Great Retreat (Serbia)

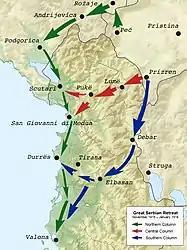
Routes of the Serbian retreat, showing the northern, central, and southern columns through Montenegro and Albania.

Approximately 300,000 Serbian soldiers and between 50,000 and 60,000 refugees found themselves gathered in Kosovo, the last defensible area before a possible retreat. The region held deep symbolic significance for Serbian national identity, and many saw the moment as part of a broader historical cycle, recalling the 1389 Battle of Kosovo, the 1813 collapse of the First Serbian Uprising, and the recent victories of 1912 and 1913.